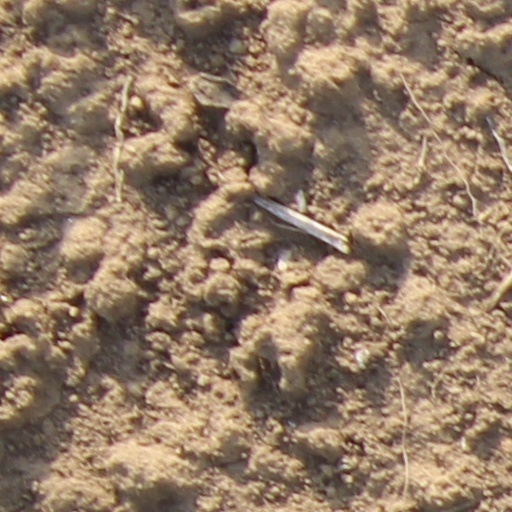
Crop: wheat